Kenny vs. Spenny vs. Canada

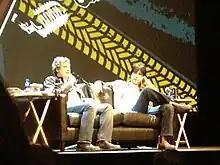
Inaugural show on March 31, 2014, at the Vogue Theatre in Vancouver.

The tour began on March 31, 2014, in Vancouver, British Columbia, and concluded on May 15 in Thunder Bay, Ontario. At these 14 shows, Hotz and Rice presented rare and unseen footage from "Kenny vs. Spenny" reels which broadcasters considered too graphic or outrageous to air on television. They also discussed their origins in the entertainment business and answered questions from the audience. Bobby Patton, an occasional guest on "Kenny vs. Spenny", and other members of the show's crew accompanied Hotz and Rice on the tour.